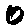
Label: 0